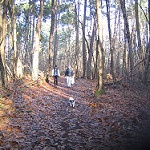
Label: forest